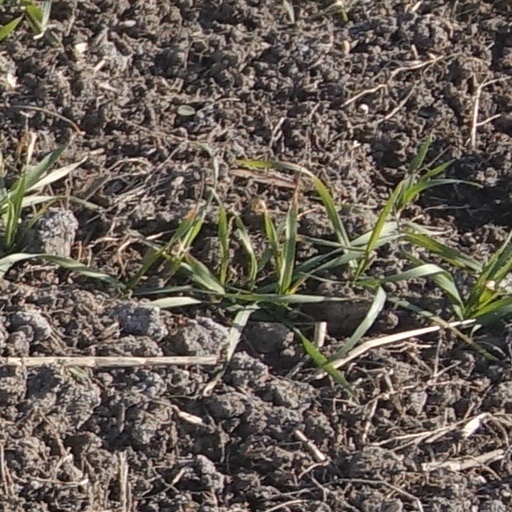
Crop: wheat